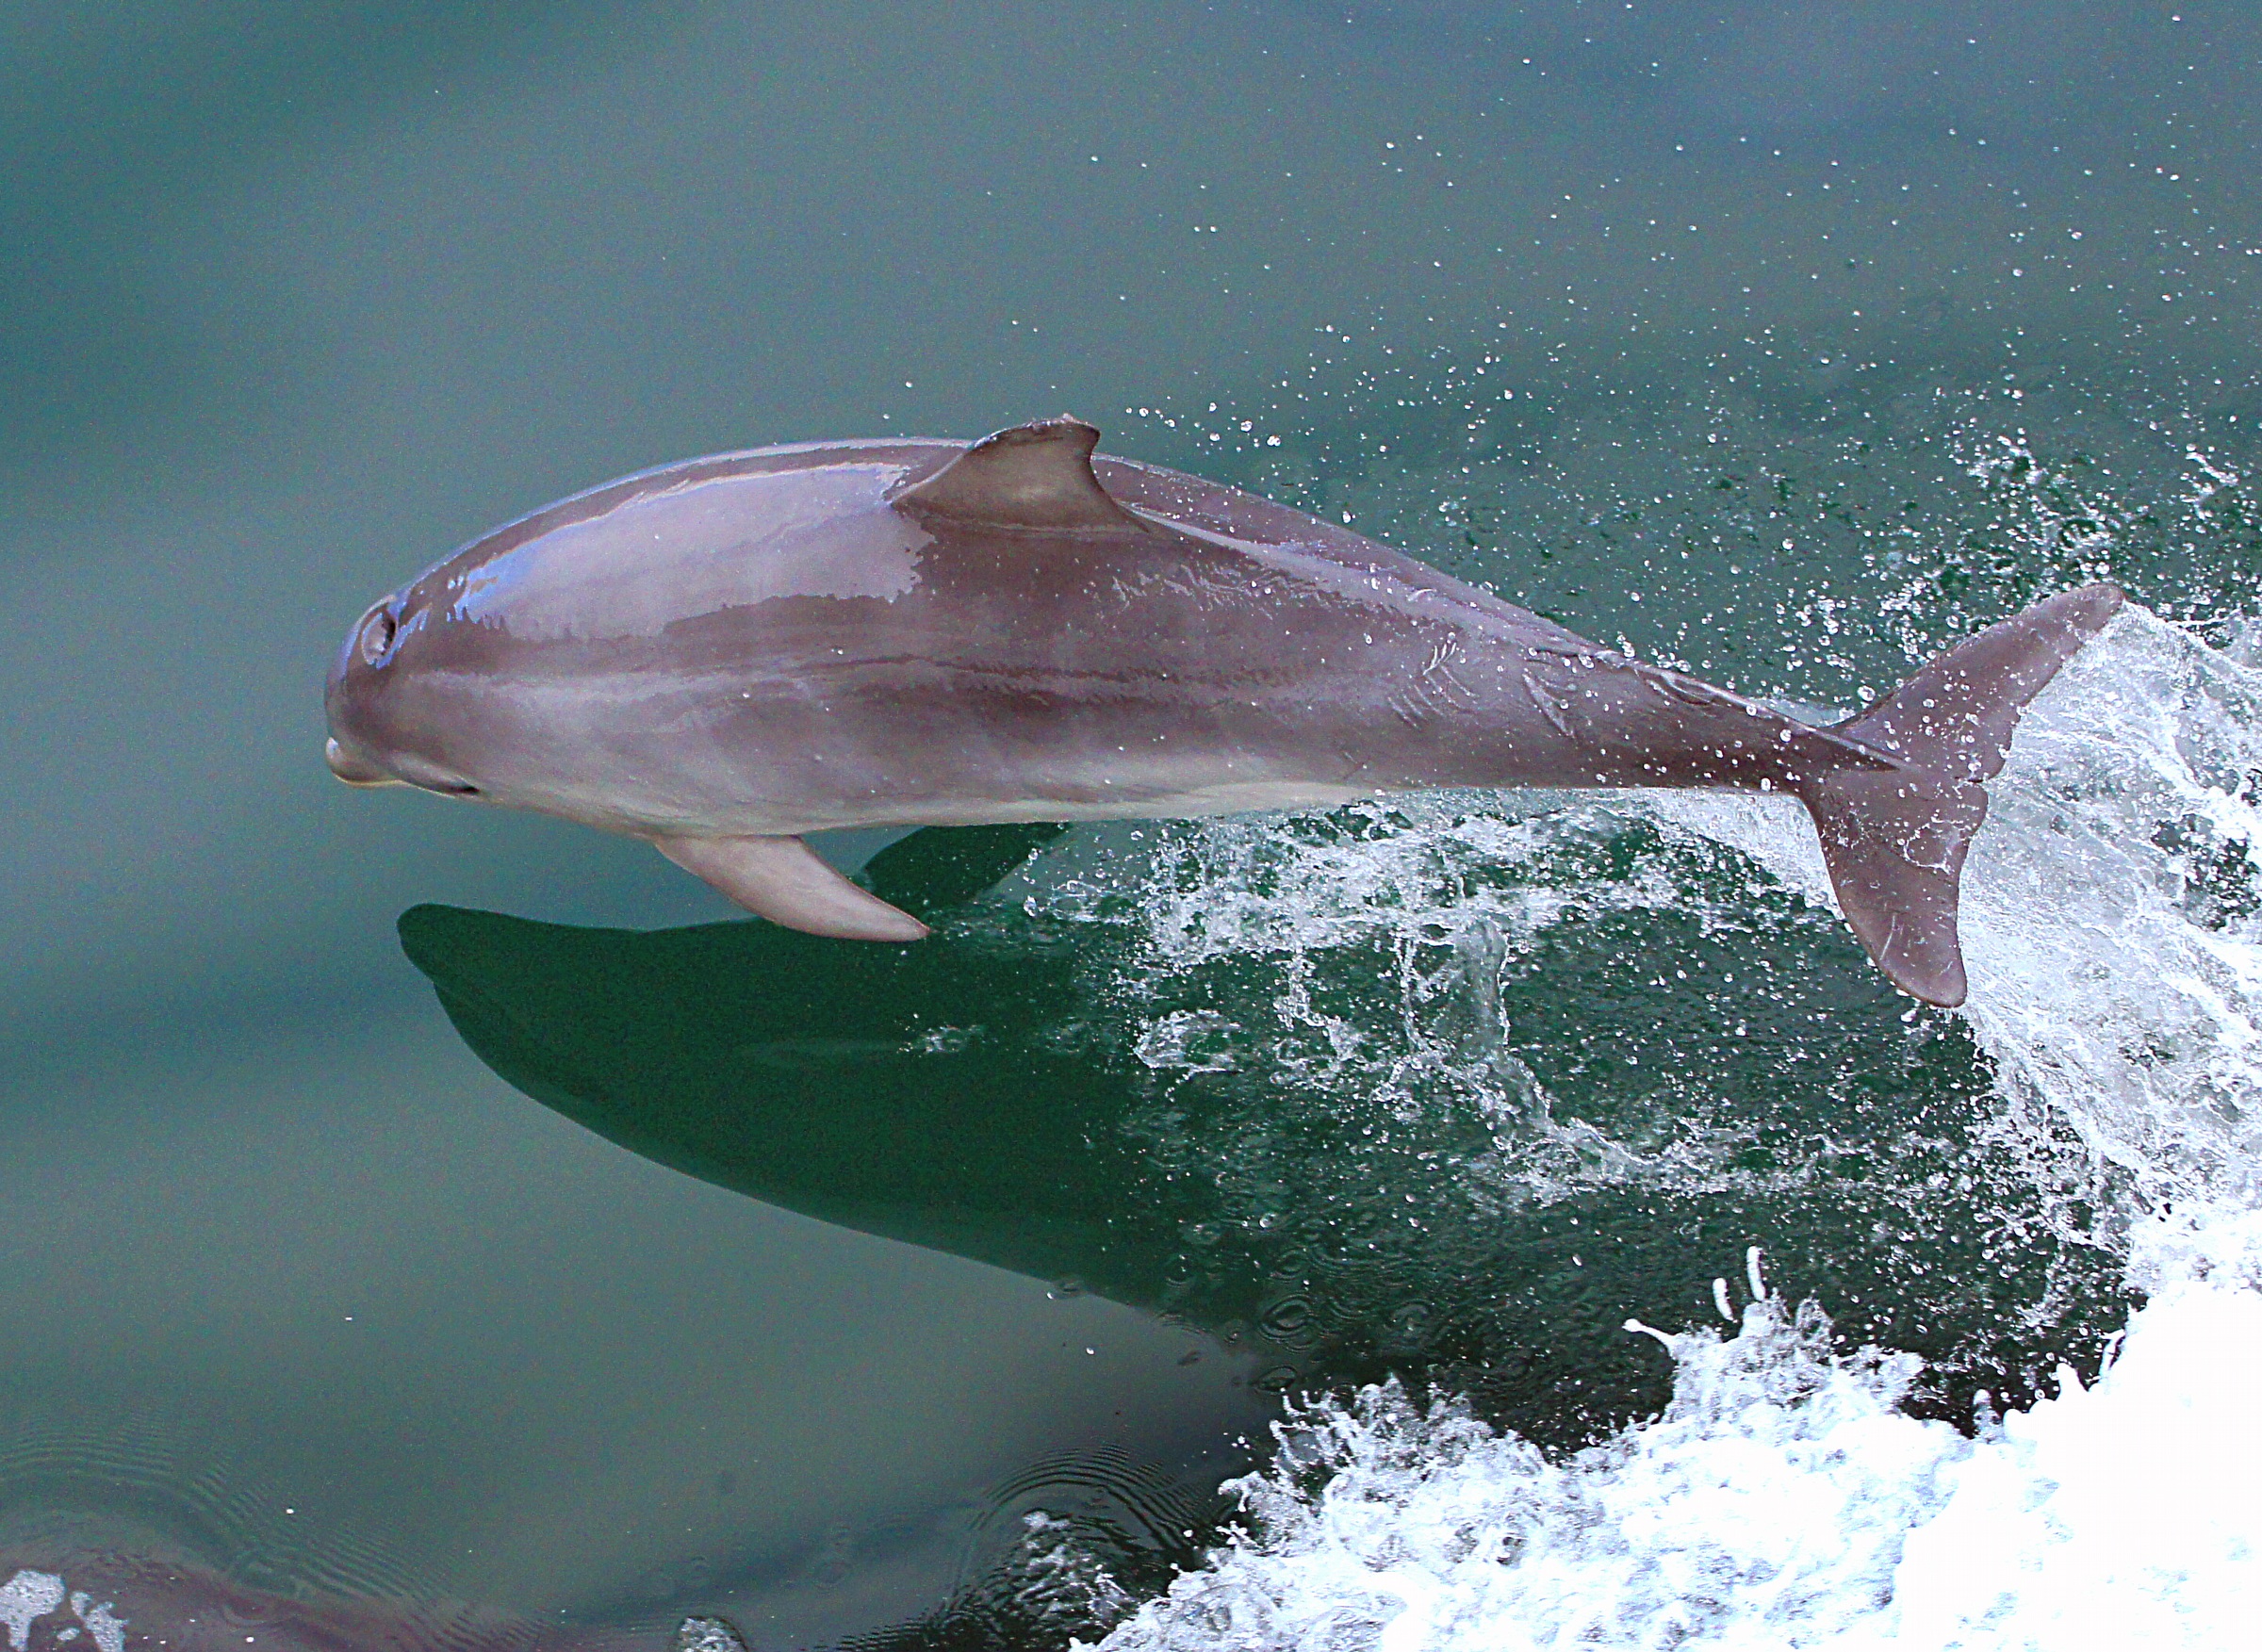
sea, water, ocean, wildlife, biology, mammal, fish, marine, vertebrate, dolphin, marinemammals, sonydslra580, dolphins, tamron70300usd, dolphinsswimming, bottlenose, marine mammal, marine biology, whales dolphins and porpoises